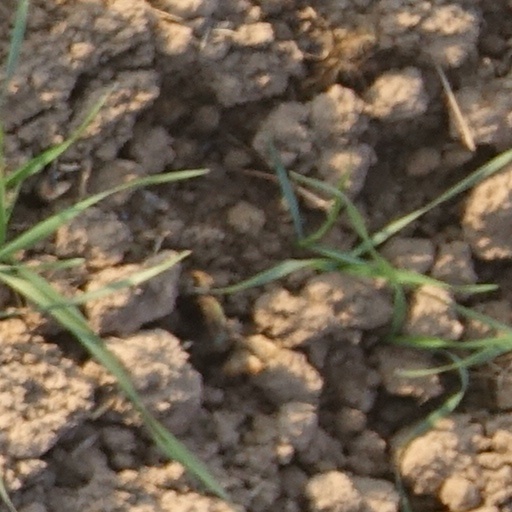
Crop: wheat